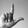
ASL letter: L